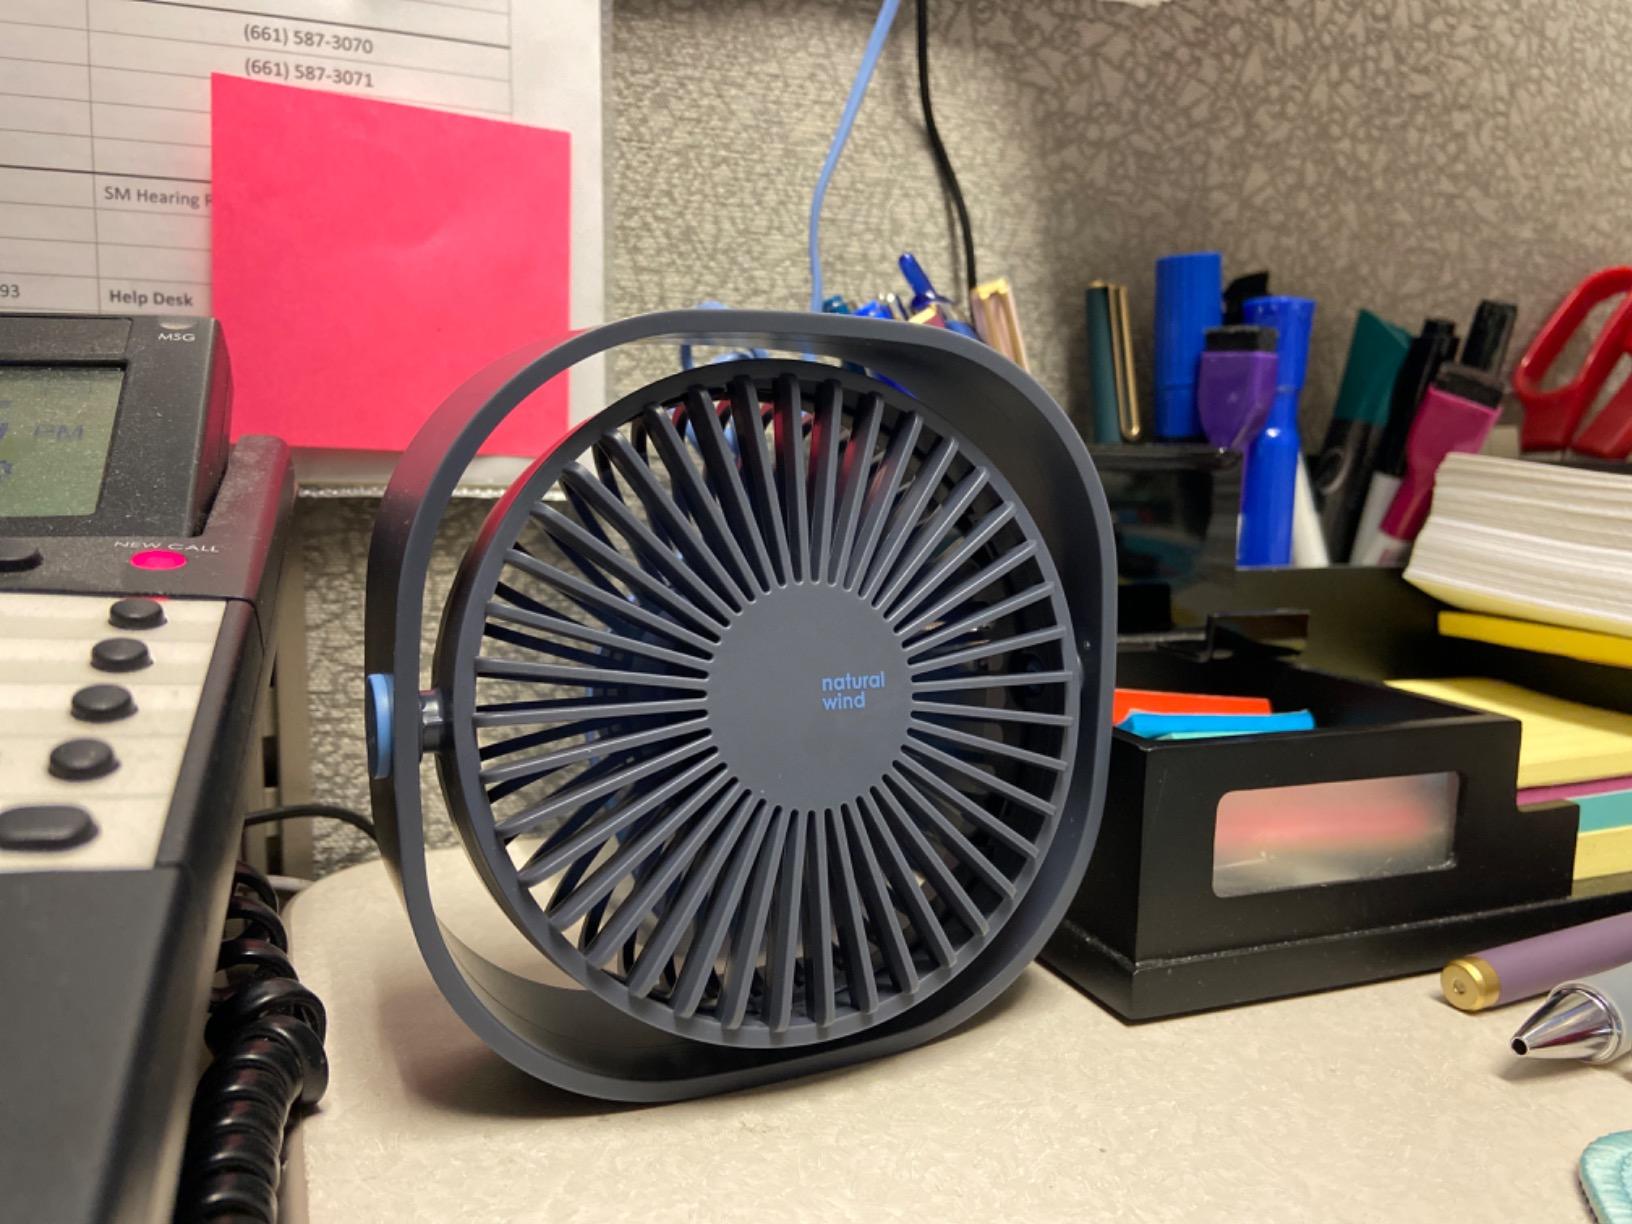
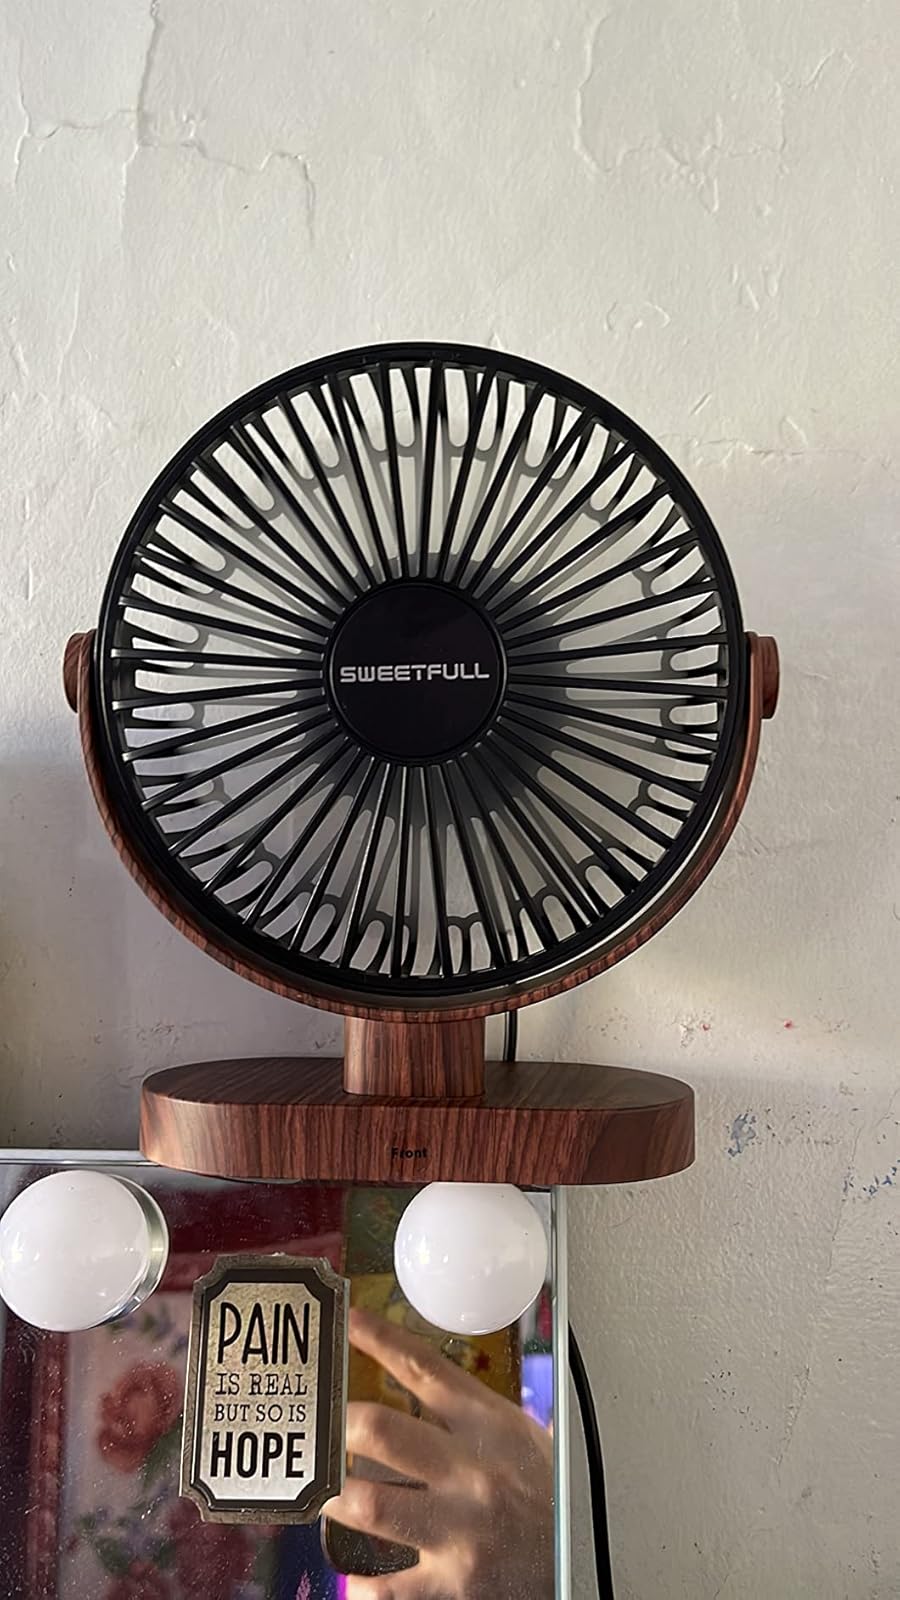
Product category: fan
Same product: no